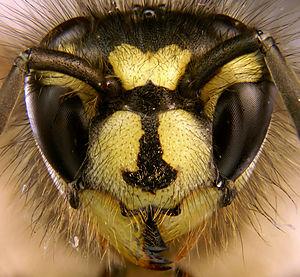
Tête agrandie et détaillée d'une guêpe (Vespula vulgaris). L'image originale peut être obtenue sur ce site. Italiano: Ritratto di una vespa comune (Vespula vulgaris) che mostra i caratteristici tratti della testa. Il file originale può essere ottenuto facendone richiesta all'autore, Tim Evison, via www.scientificillustration.net. Македонски: Портрет на обична оса (Vespula vulgaris) со карактеристичните белези на главата. Извор: Тим Евисон, на www.scientificillustration.net.
La guêpe commune, Vespula vulgaris, est une espèce de guêpes sociales de la sous-famille des Vespinae, originaire de l'Eurasie. Elle a localement régressé dans son aire de répartition d'origine, mais elle a été introduite dans l'hémisphère sud en Australie et Nouvelle-Zélande où elle se comporte en espèce très invasive. Elle est très proche de la guêpe germanique, Vespula germanica.